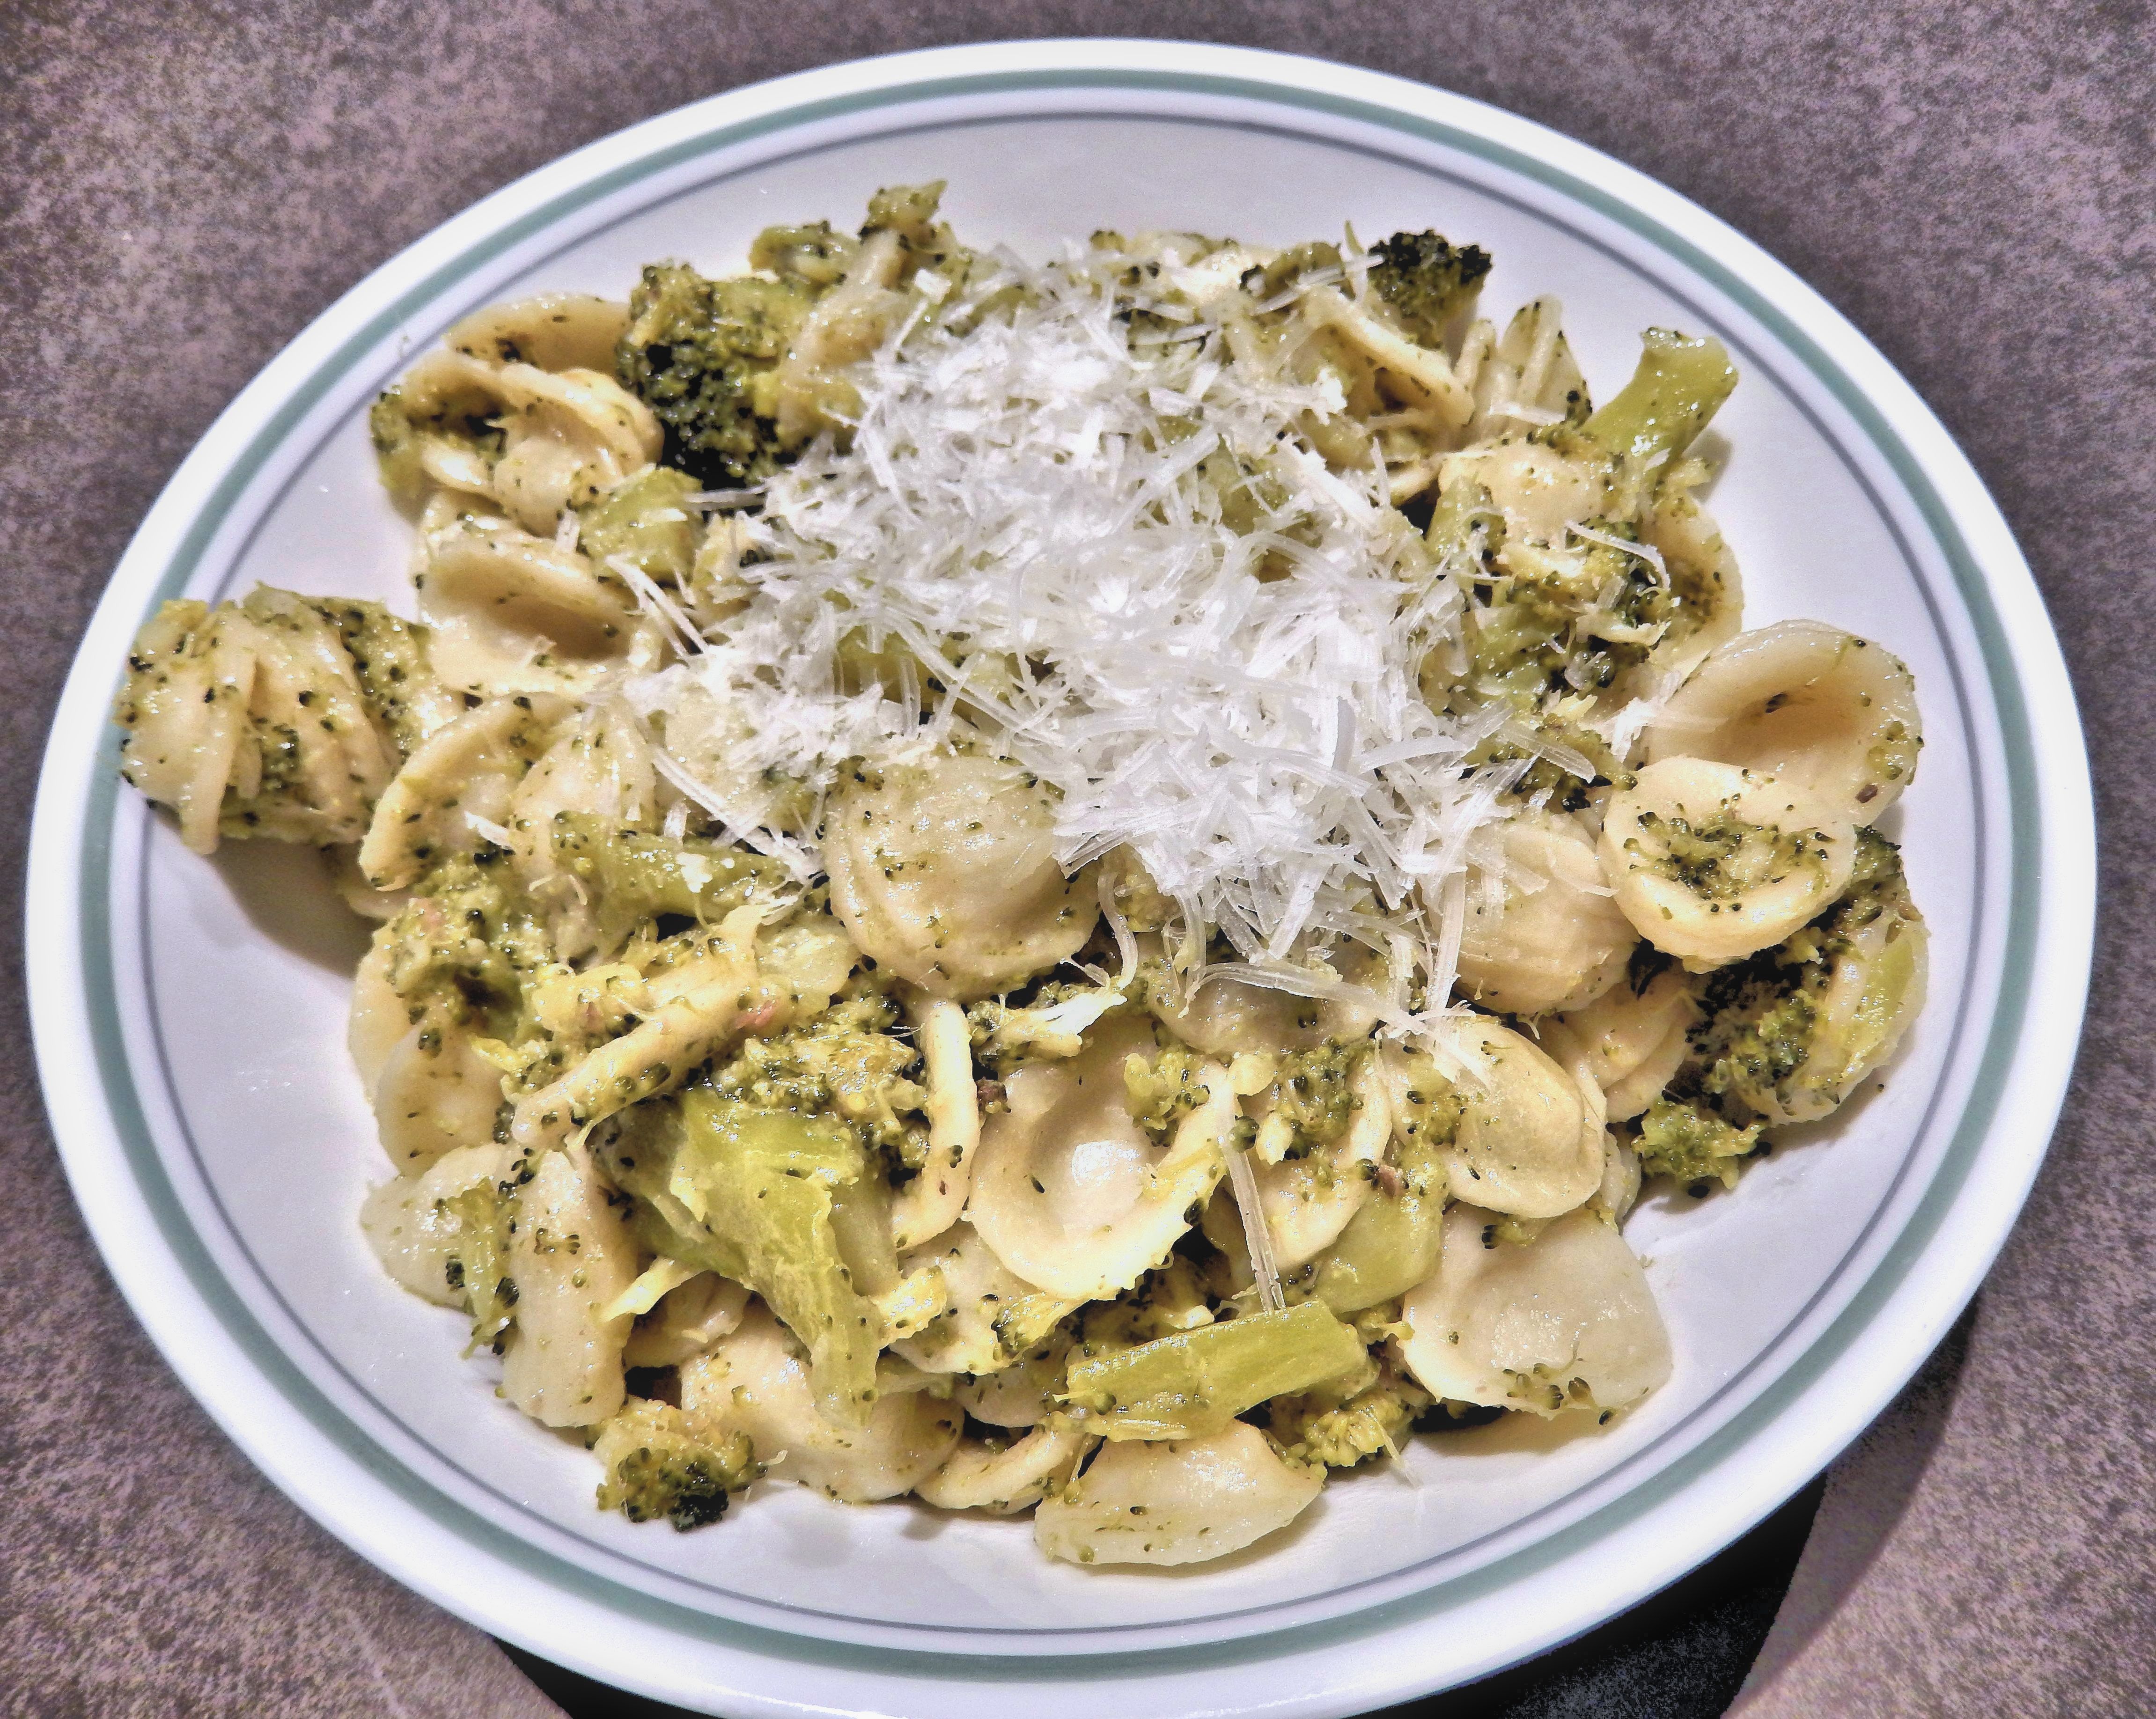
dish, food, produce, vegetable, cuisine, pasta, broccoli, penne, vegetarian food, anchovies, italian food, carbonara, leaf vegetable, european food, orichetti pasta, pecorino cheese